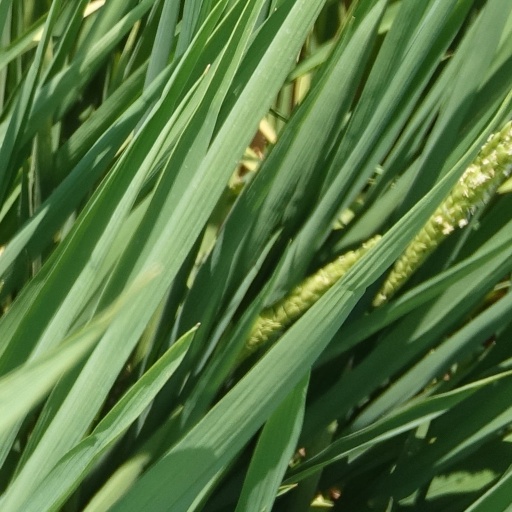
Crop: rice